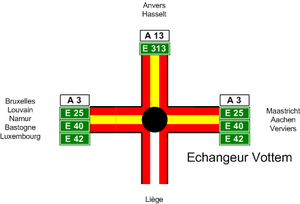
Schéma de l'échangeur de Vottem Français
L'échangeur de Vottem est un échangeur de Belgique entre l'A3 et l'A13.